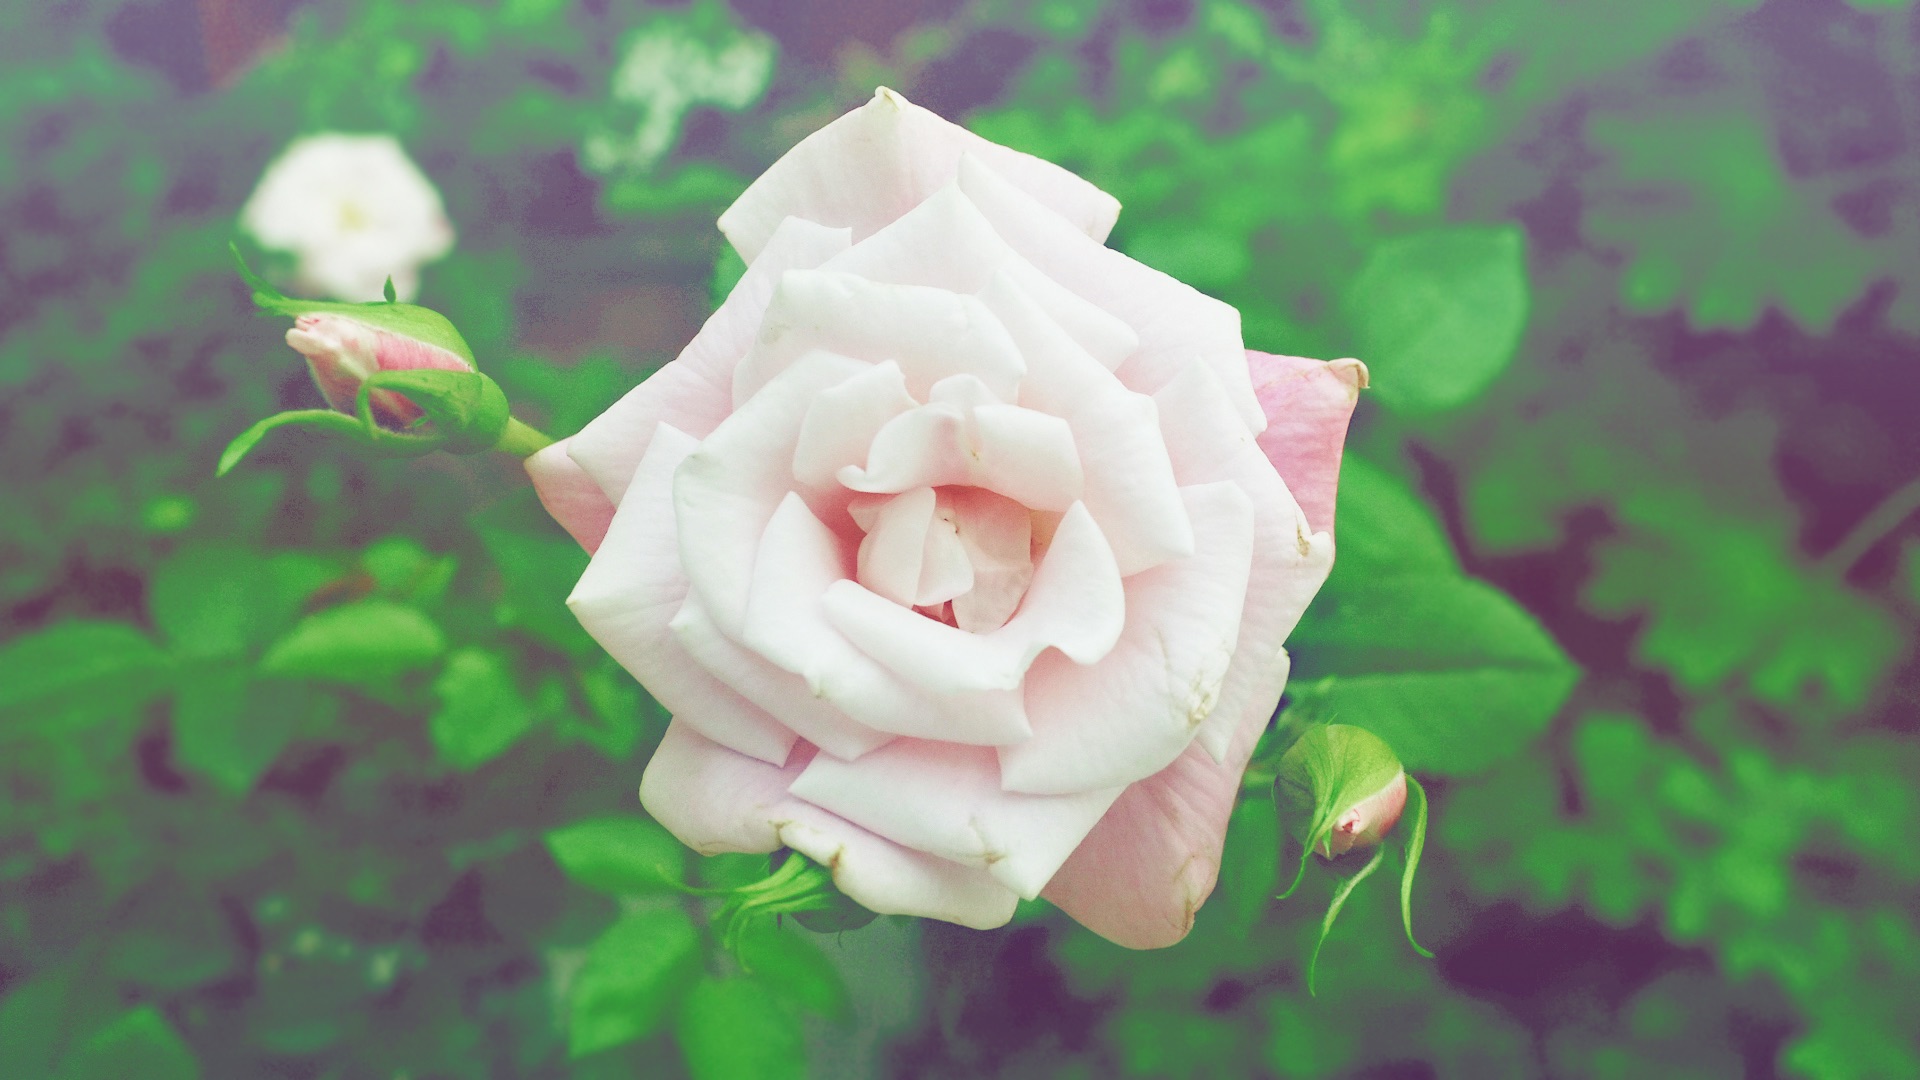
blossom, plant, flower, petal, rose, green, pink, flora, macro photography, flowering plant, garden roses, rose family, plant stem, land plant, rose order